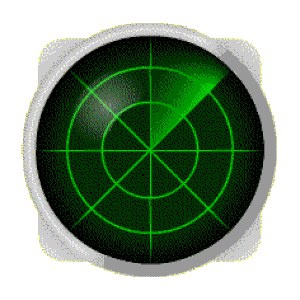
La vue panoramique à angle d'élévation constant est la méthode d'affichage des données qui a été développée dès le tout début de l'invention du radar. Parce qu'elle affiche les données telles que reçues et traitées par le radar, elle est encore aujourd'hui la méthode la plus utilisée pour l'affichage mais le CAPPI est un système compétiteur qui élimine certains inconvénients du PPI.
Un affichage radar est un système électronique servant à présenter les données obtenues par un système radar à un opérateur. En effet, le faisceau émis est en partie retourné par des cibles. L'intensité la position et la vitesse de ces dernières sont analysés par le programme de réception qui les convertit en signal vidéo.
L’histoire du radar est une branche de l'histoire de l'électronique qui devient un des fondements de la stratégie militaire du XXᵉ siècle. L’idée de repérer un objet à distance, la télédétection, a commencé au début de ce siècle quand Christian Hülsmeyer applique les lois de l’électromagnétisme de Maxwell et utilise les ondes électromagnétiques découvertes par Hertz dans un précurseur du radar, le « Telemobiloskop ». Les années 1920 et 1930 verront plusieurs découvertes en électronique rendant possible le développement d’un système opérationnel, juste à temps pour la Seconde Guerre mondiale. Le radar a joué un rôle crucial dans le conflit, et a probablement eu une contribution plus importante pour la victoire des Alliés que la bombe atomique.